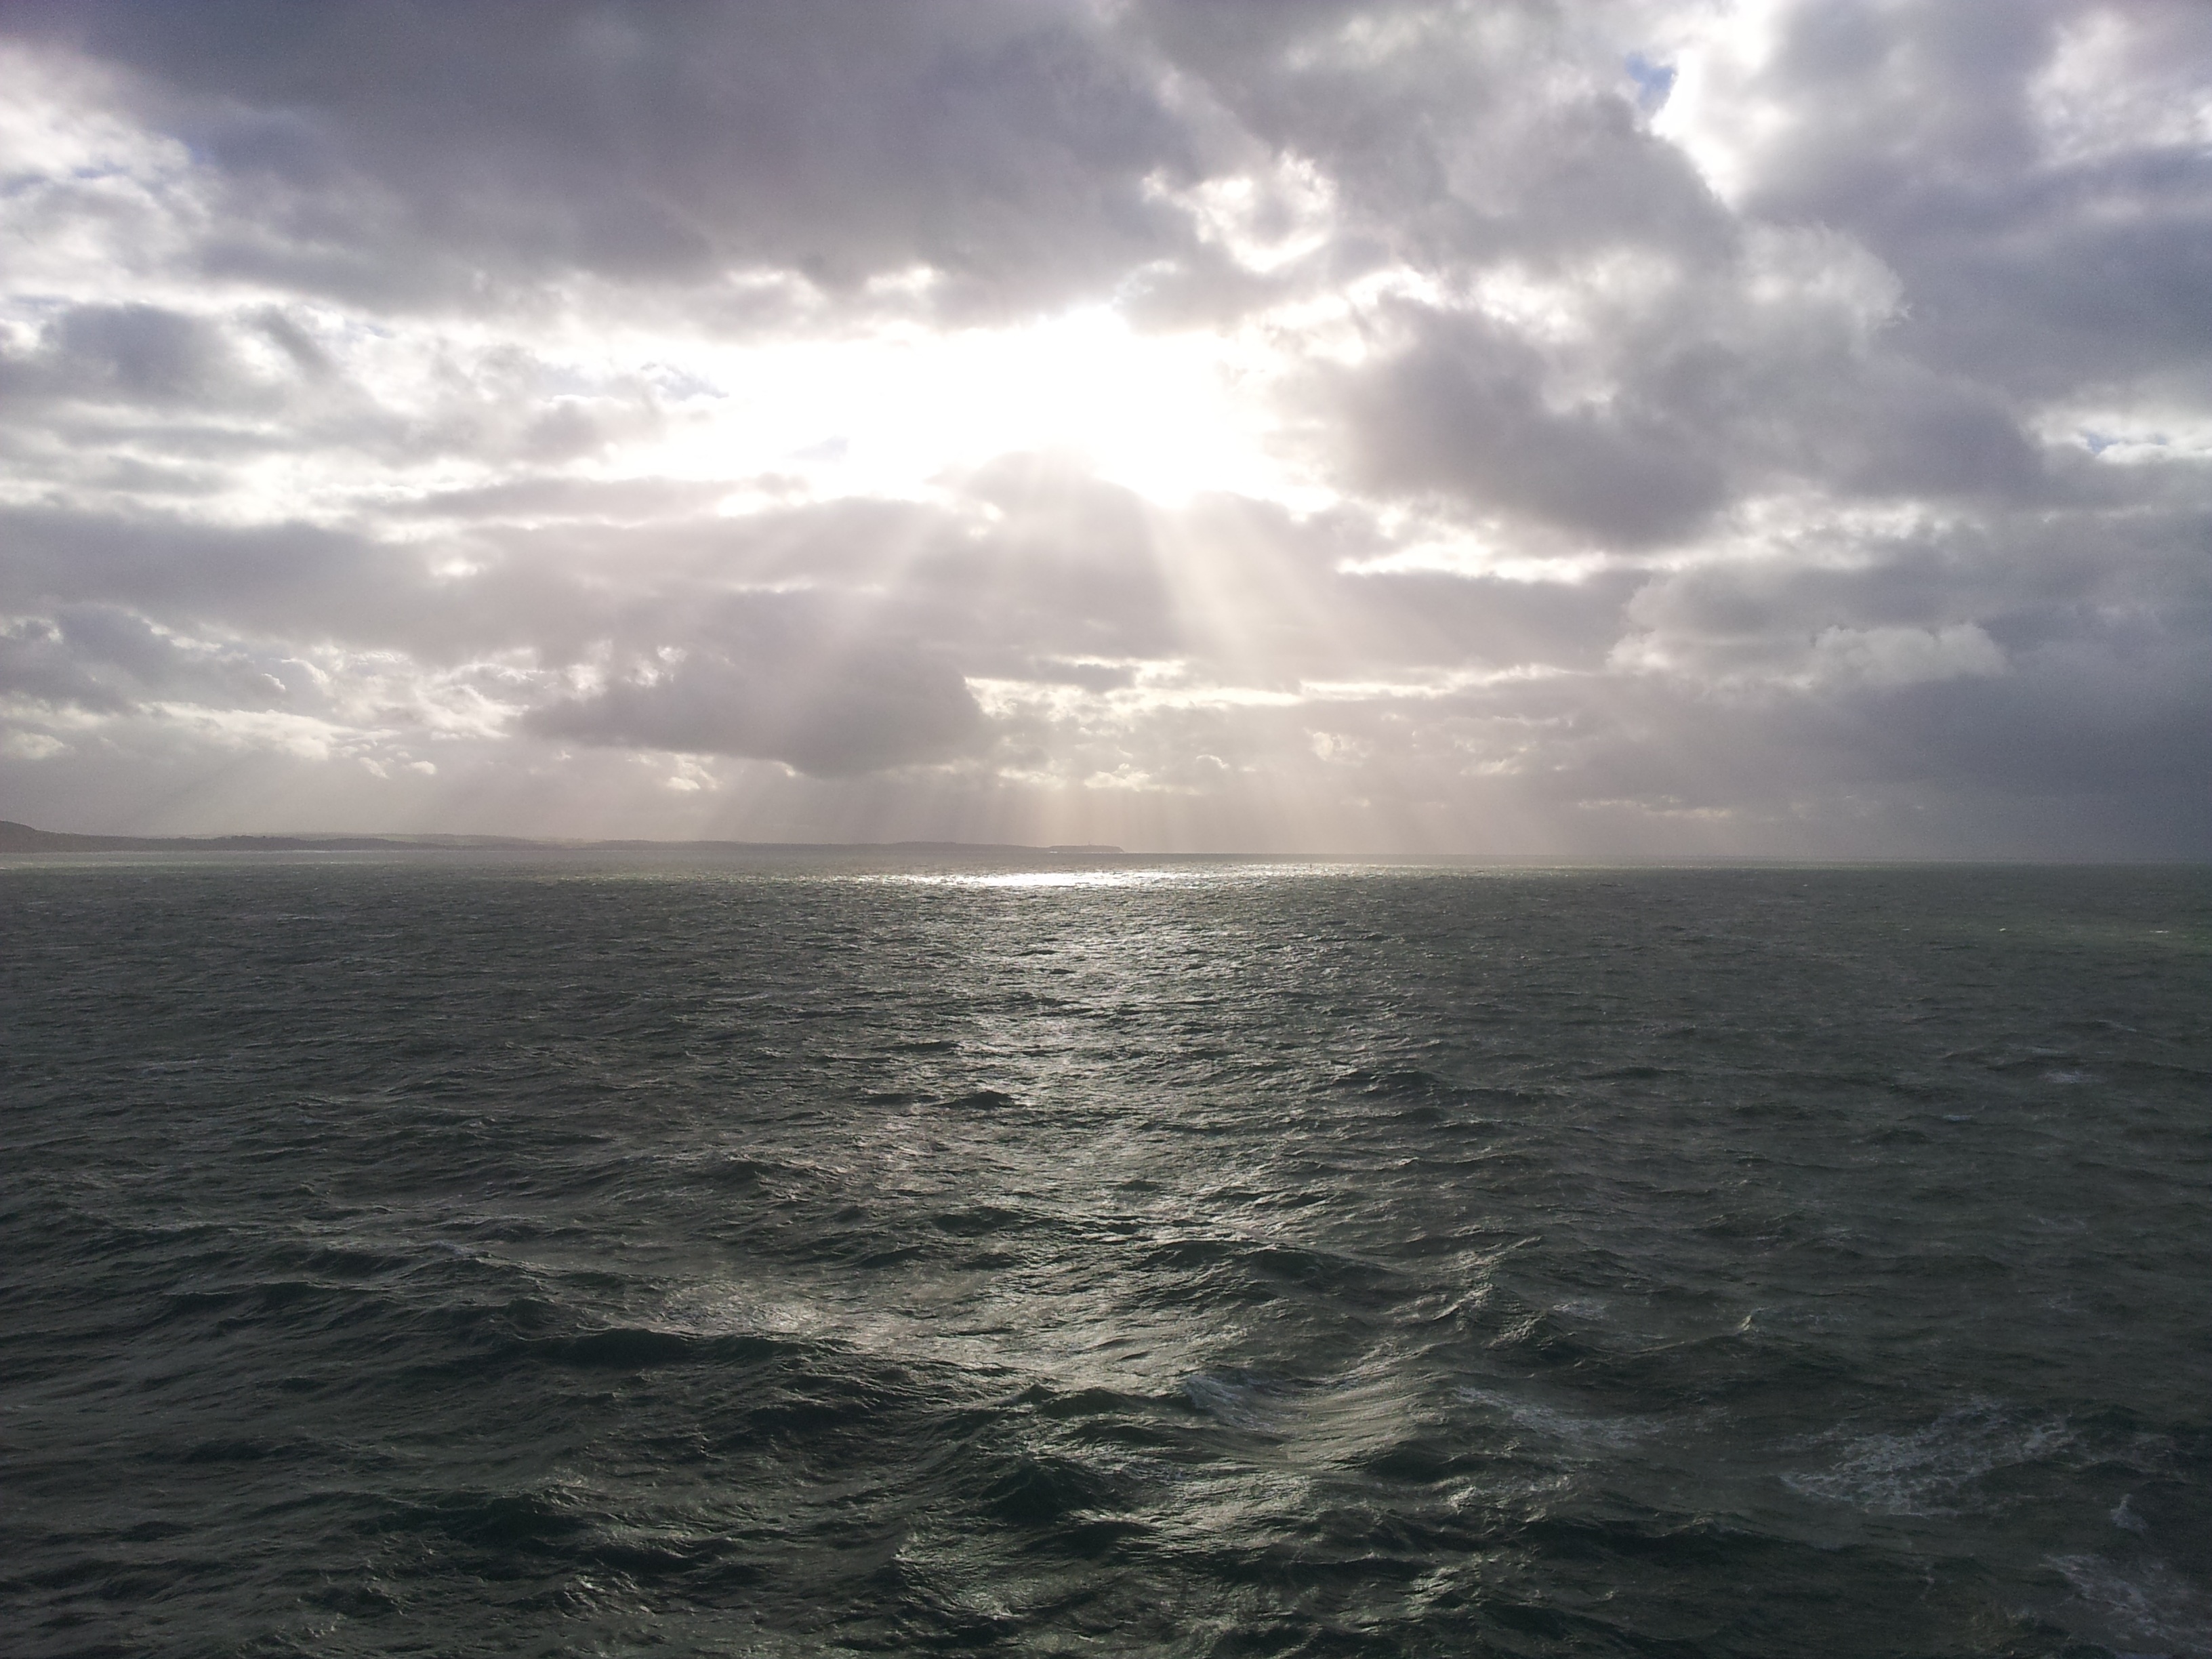
sea, coast, ocean, horizon, cloud, sky, sunlight, wave, vehicle, freedom, ray of light, clouds, cape, voyage, wind wave